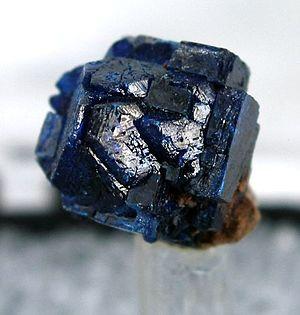
La boléite est une espèce minérale composée d'oxy-halogénure de cuivre de formule KPb₂₆Ag₉Cu₂₄Cl₆₂(OH)₄₈.